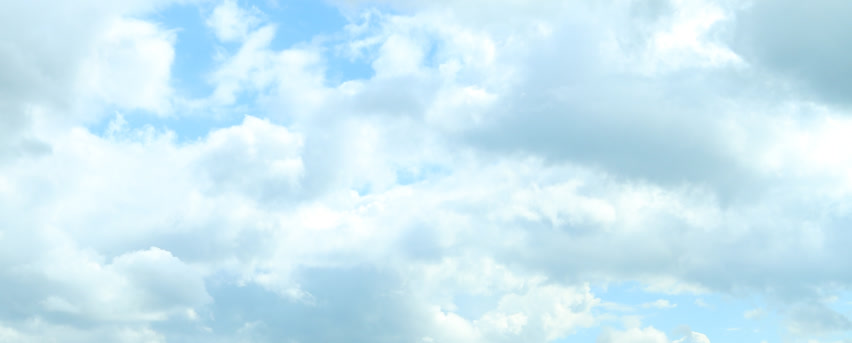
Cloud type: Stratocumulus